House of Representatives (Indonesia)

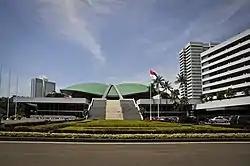
MPR-DPR-DPD Complex

In 1964 DPR-GR moved to convene in a temporary building within Senayan Sport Complex while the DPR Building went under renovation. This temporary building previously served as the headquarter for 1962 Asian Games construction and development office (Komando Urusan Pembangunan Asian Games/KUPAG). Events following the September 30th Movement in 1965, however, moved the renovation process to a halt. The DPR-GR was forced to use the basketball court building previously used in 1964 Asian Games. The 1966 MPRS General Session and 1967 MPRS Special Session was held in the Gedung Istana Olah Raga (Istora).